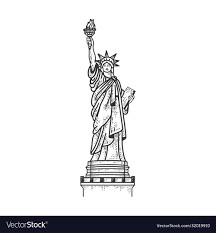
Landmark: Statue of Liberty